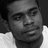
Emotion: neutral